Marten van Cleve

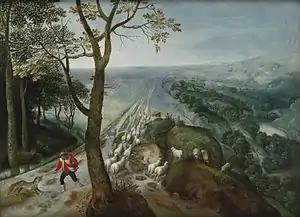
"The good shepherd"

Marten van Cleve the Elder (Antwerp, c. 1527 – Antwerp, before 24 November 1581) was a Flemish painter and draftsman active in Antwerp between 1551 and 1581. Van Cleve is mainly known for his genre scenes with peasants and landscapes, which show a certain resemblance with the work of Pieter Bruegel the Elder. Marten van Cleve was one of the leading Flemish artists of his generation. His subjects and compositions were an important influence on the work of Pieter Brueghel the Younger and other genre painters of his generation.